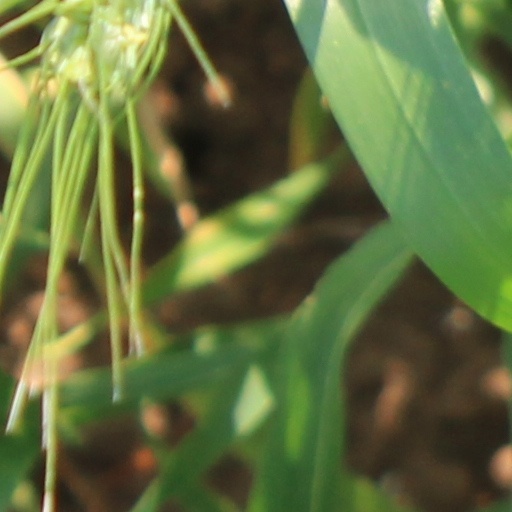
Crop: wheat